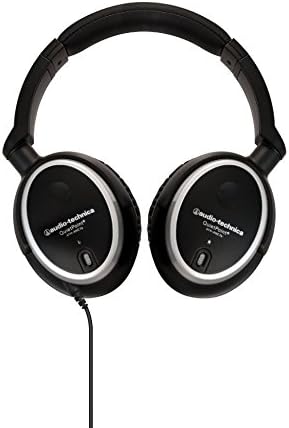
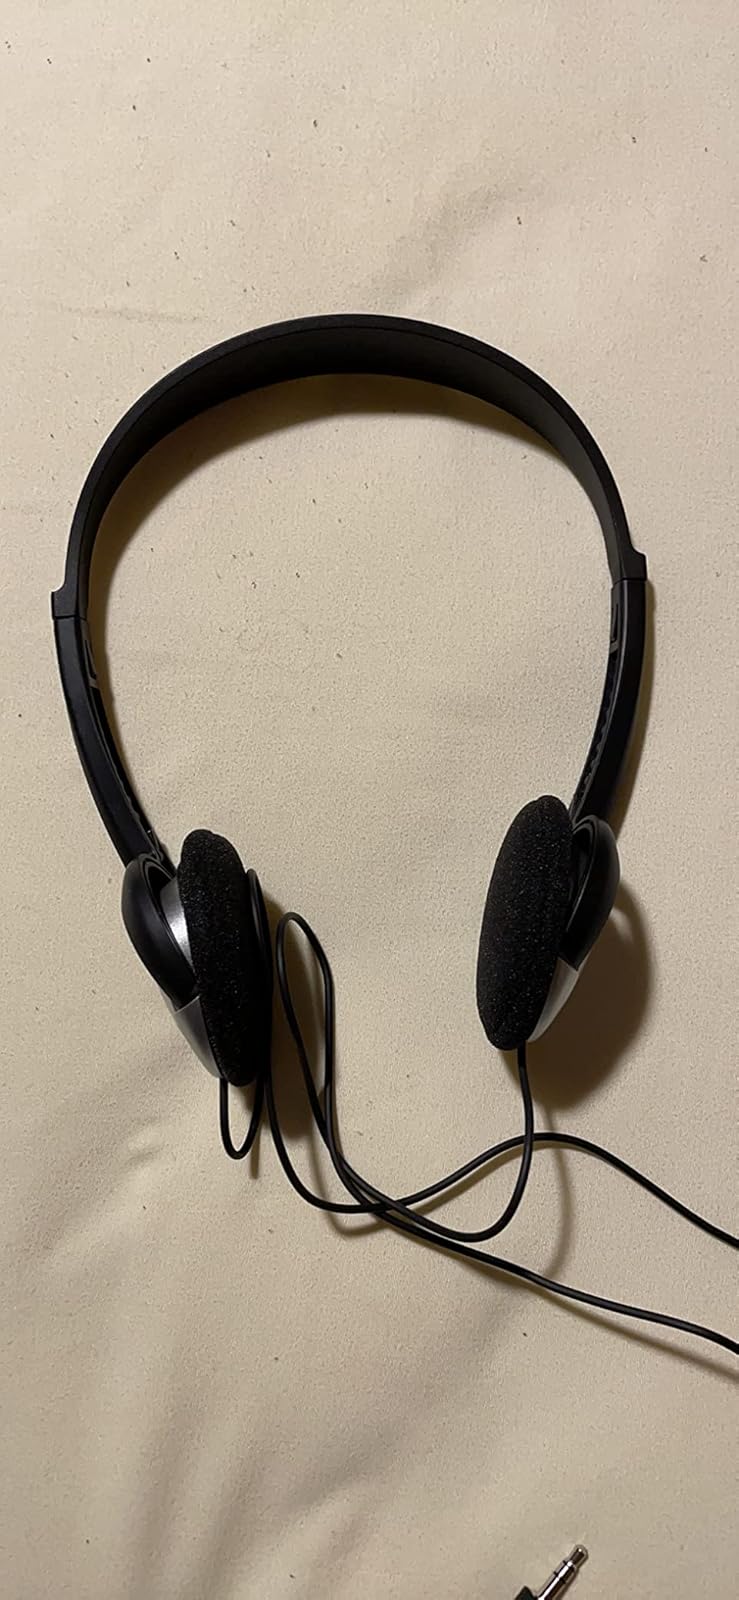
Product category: headphones
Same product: no